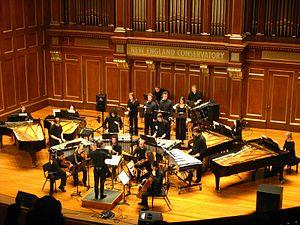
Daniel Variations est une œuvre de musique contemporaine pour chœur et un ensemble de 14 instruments composée par Steve Reich en 2006.